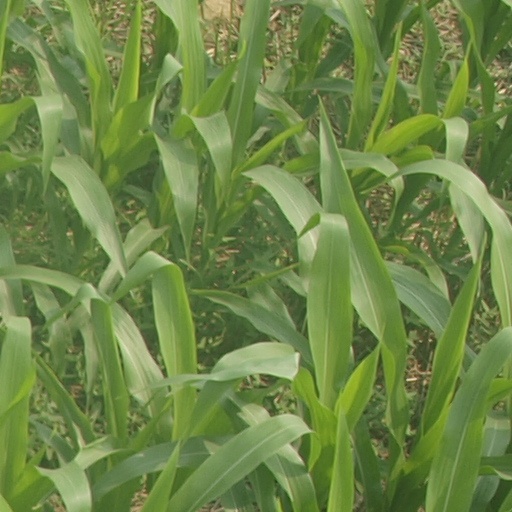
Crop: maize; corn